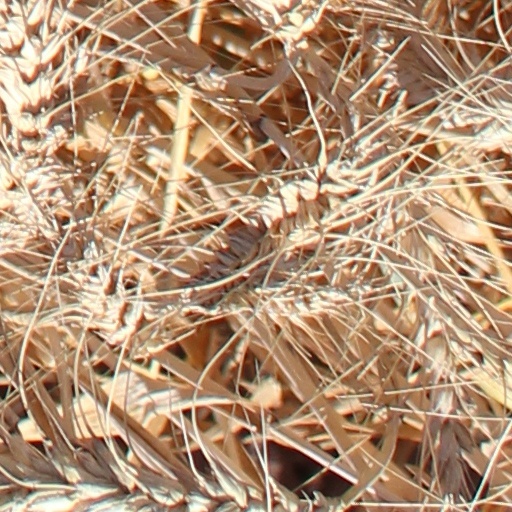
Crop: wheat